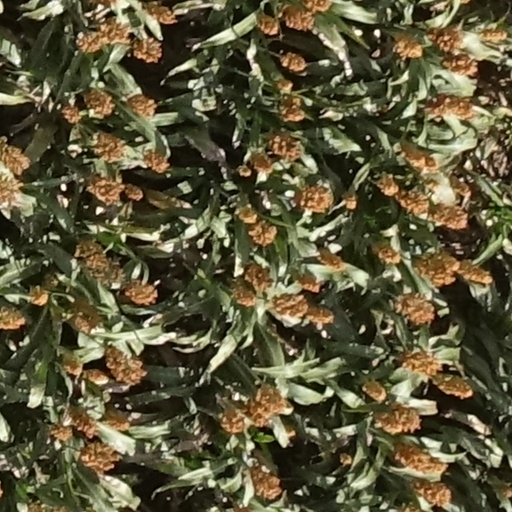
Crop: sorghum